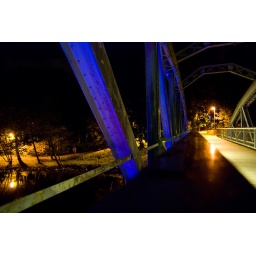
bridge over brown water